Catherine Eddowes

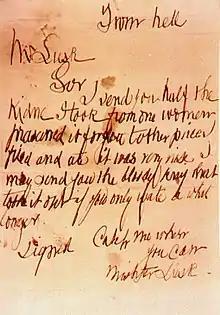
The "From Hell" letter, received by George Lusk of the Whitechapel Vigilance Committee on 16 October 1888

On 16 October 1888, a cubical parcel measuring three-and-a-half inches containing half a preserved human kidney was received by the Chairman of the Whitechapel Vigilance Committee, George Lusk. This parcel was accompanied by a note, known as both the "Lusk letter" and the "From Hell" letter because of the phrase "from hell" used by the writer as the address of origin. The author of this letter claimed to have "fried and ate" the missing kidney half. The handwriting and style were unlike that of the "Saucy Jacky" postcard, as the general linguistic characteristics of this letter indicated the author was either Irish, of Irish extraction, or intentionally intending to mimic Irish pronunciations.